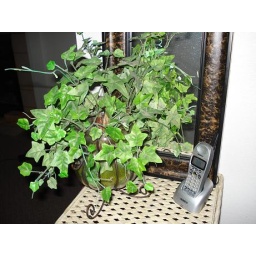
fake ivy plant in glass/metal pot